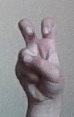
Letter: toot